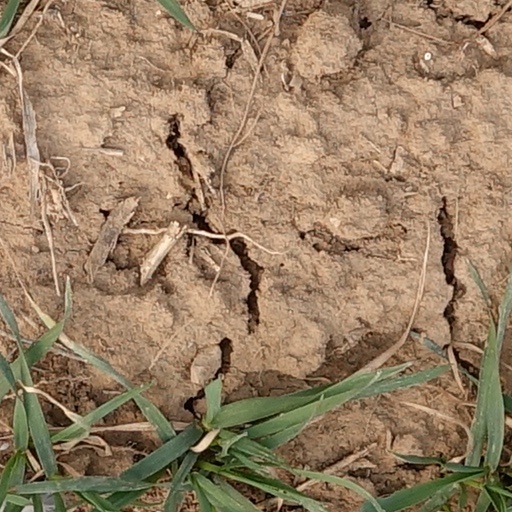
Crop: wheat